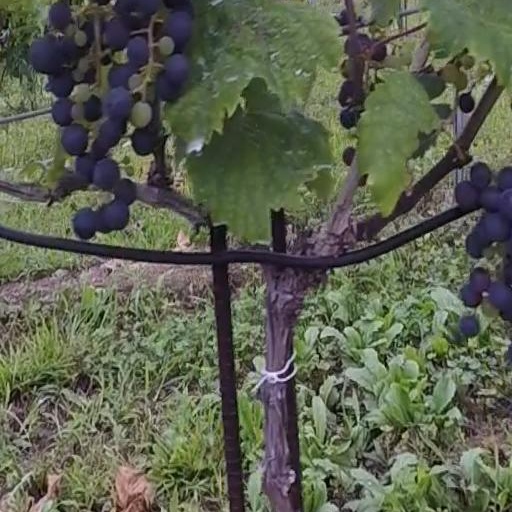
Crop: grape